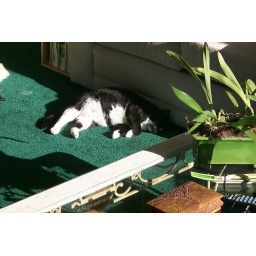
All the cats love to roll in the morning in the family room, it has big and high windows facing east.